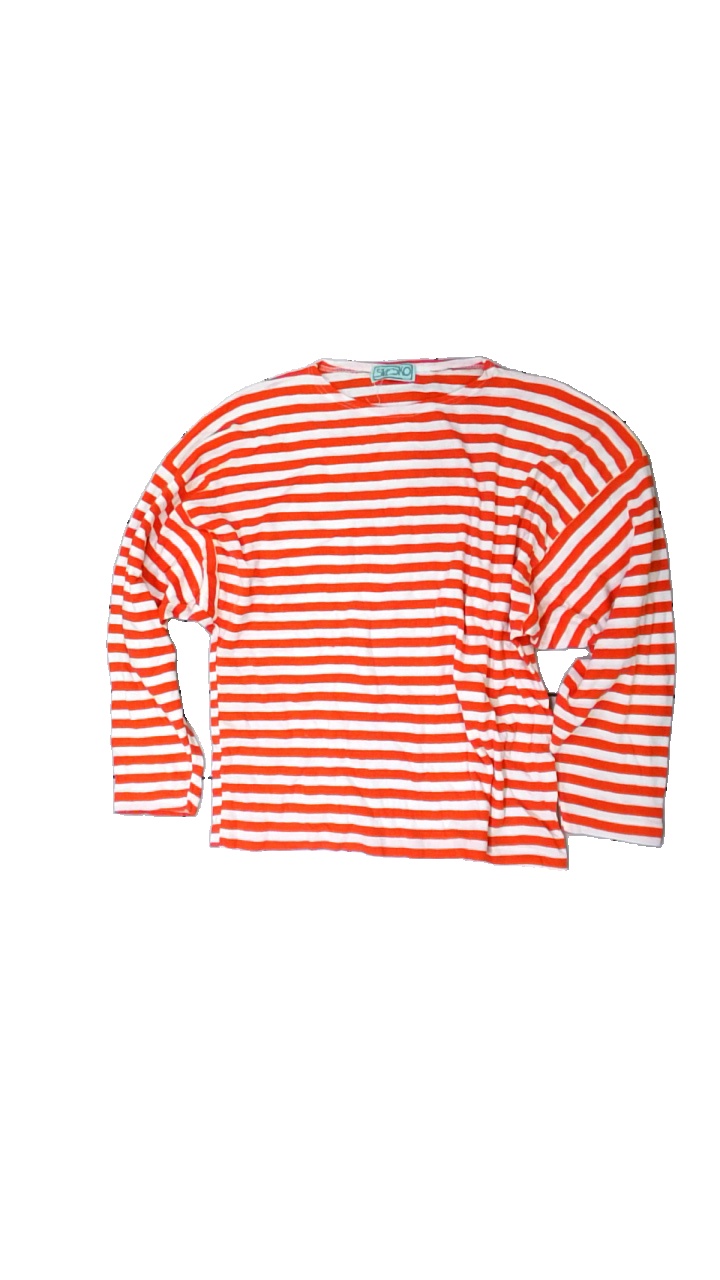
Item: Top (Ladies)
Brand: Svesko
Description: randig tröja
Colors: White, Red
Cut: Regular
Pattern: Striped
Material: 52% acrylic 48% cotton
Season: All
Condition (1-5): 5
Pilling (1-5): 5
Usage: Reuse
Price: <50